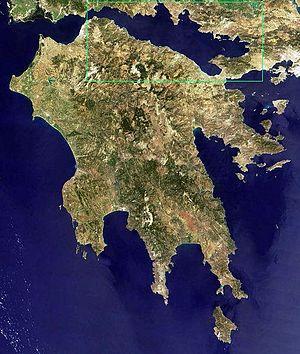
Vue par satellite du golfe de Corinthe, en Grèce. Română: aşezarea golfului corintului
Le golfe de Corinthe est un profond bras de mer, de la mer Ionienne, qui sépare le Péloponnèse de la Grèce continentale occidentale. Il se termine à l'est par l'isthme de Corinthe et à l'ouest par le détroit de Rion, parfois appelé Petites Dardanelles, qui le sépare du golfe de Patras et est traversé par le pont Rion-Antirion.